Radha Ka Sangam

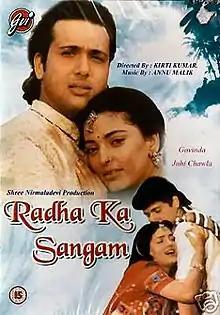
Theatrical release poster

Radha Ka Sangam is a 1992 Hindi romance film directed and produced by Kirti Kumar. The film features Govinda, Juhi Chawla, Kirti Kumar as main characters.